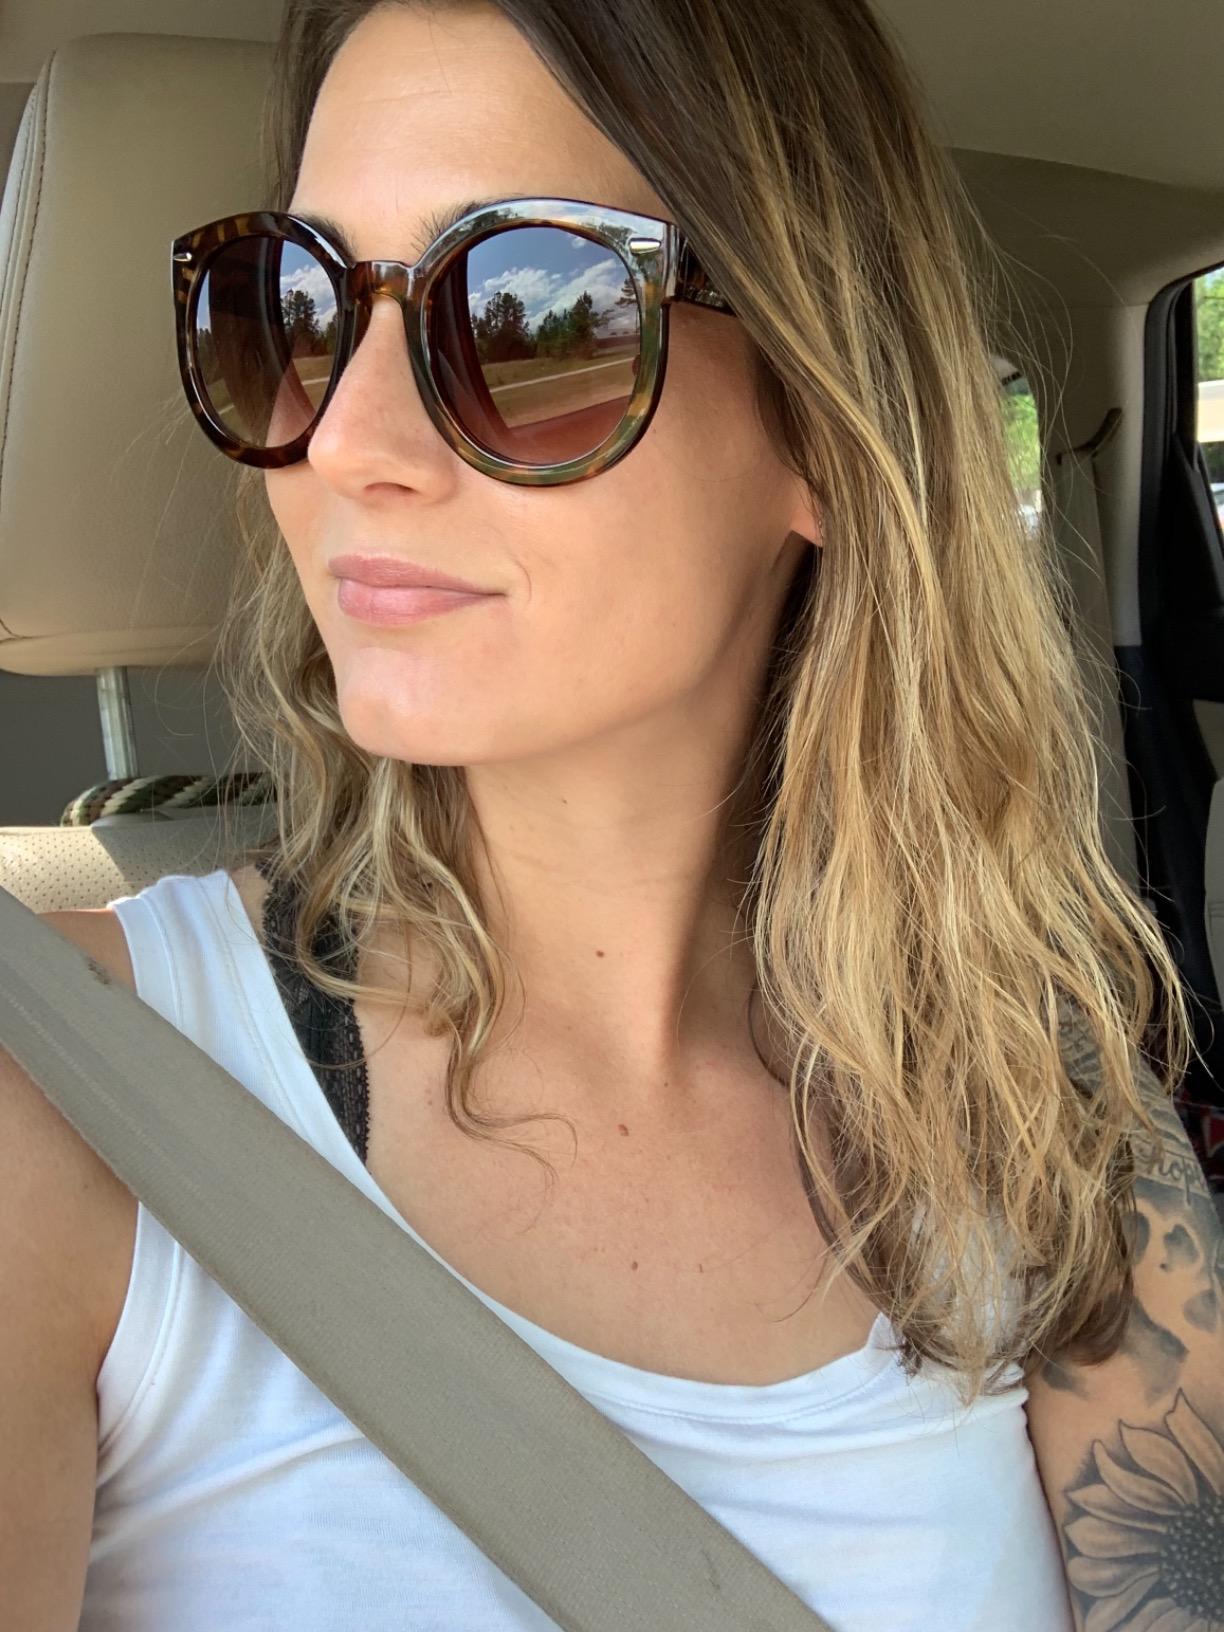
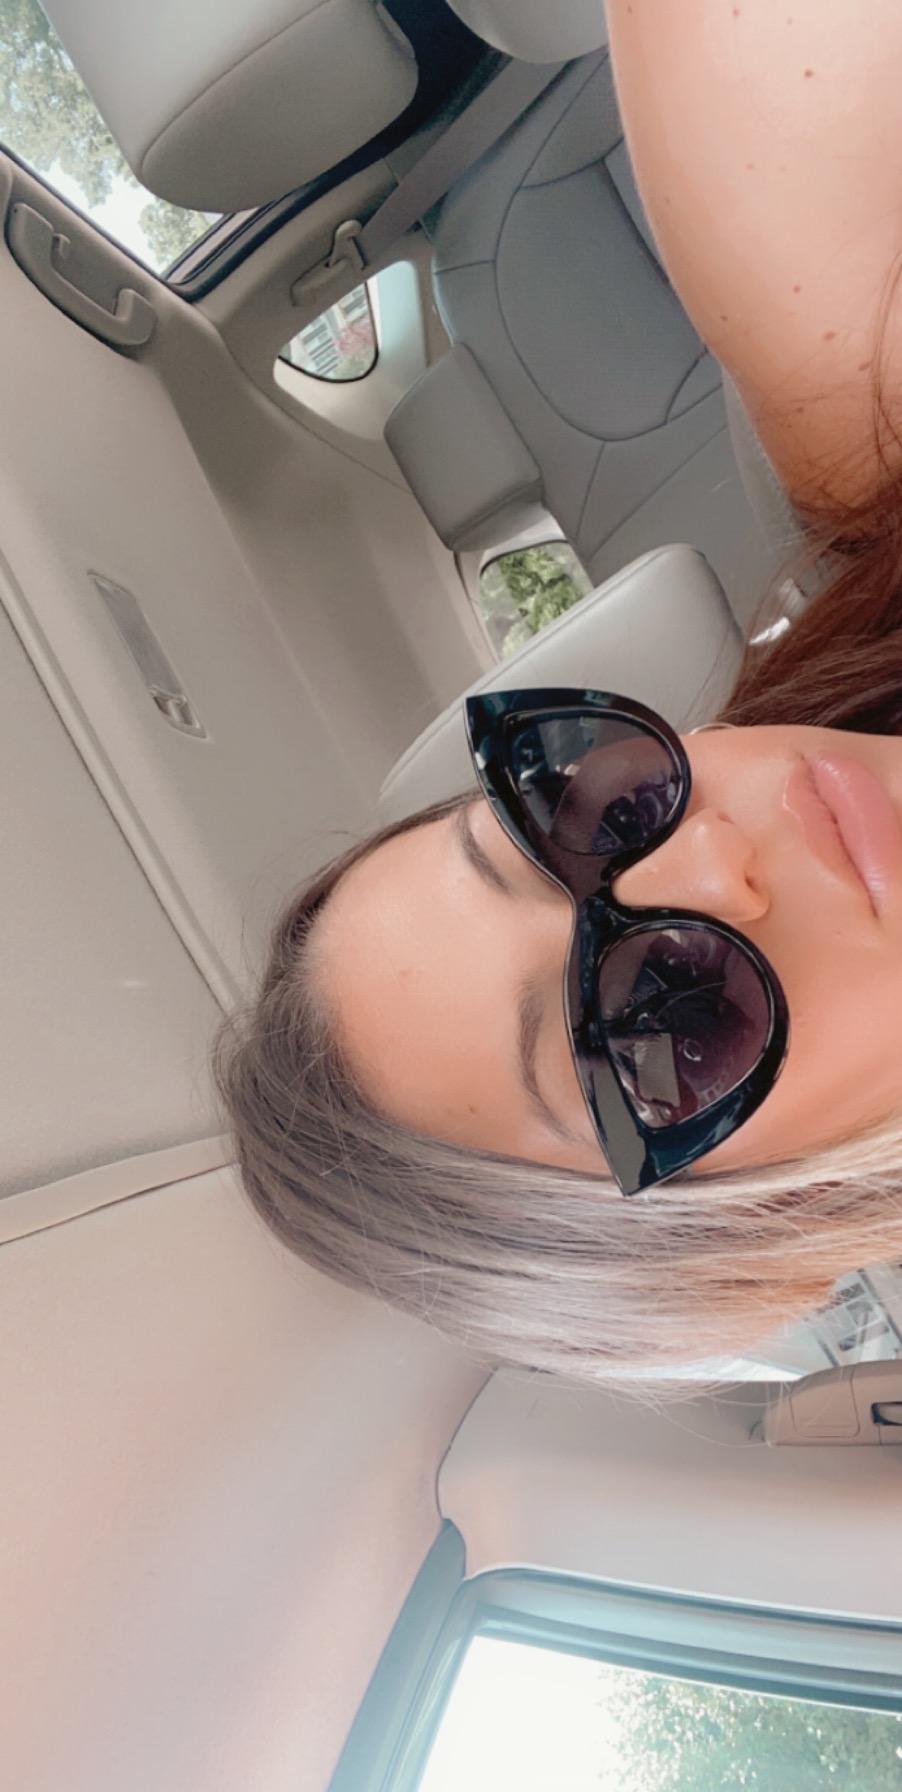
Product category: accessories_sunglasses
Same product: no